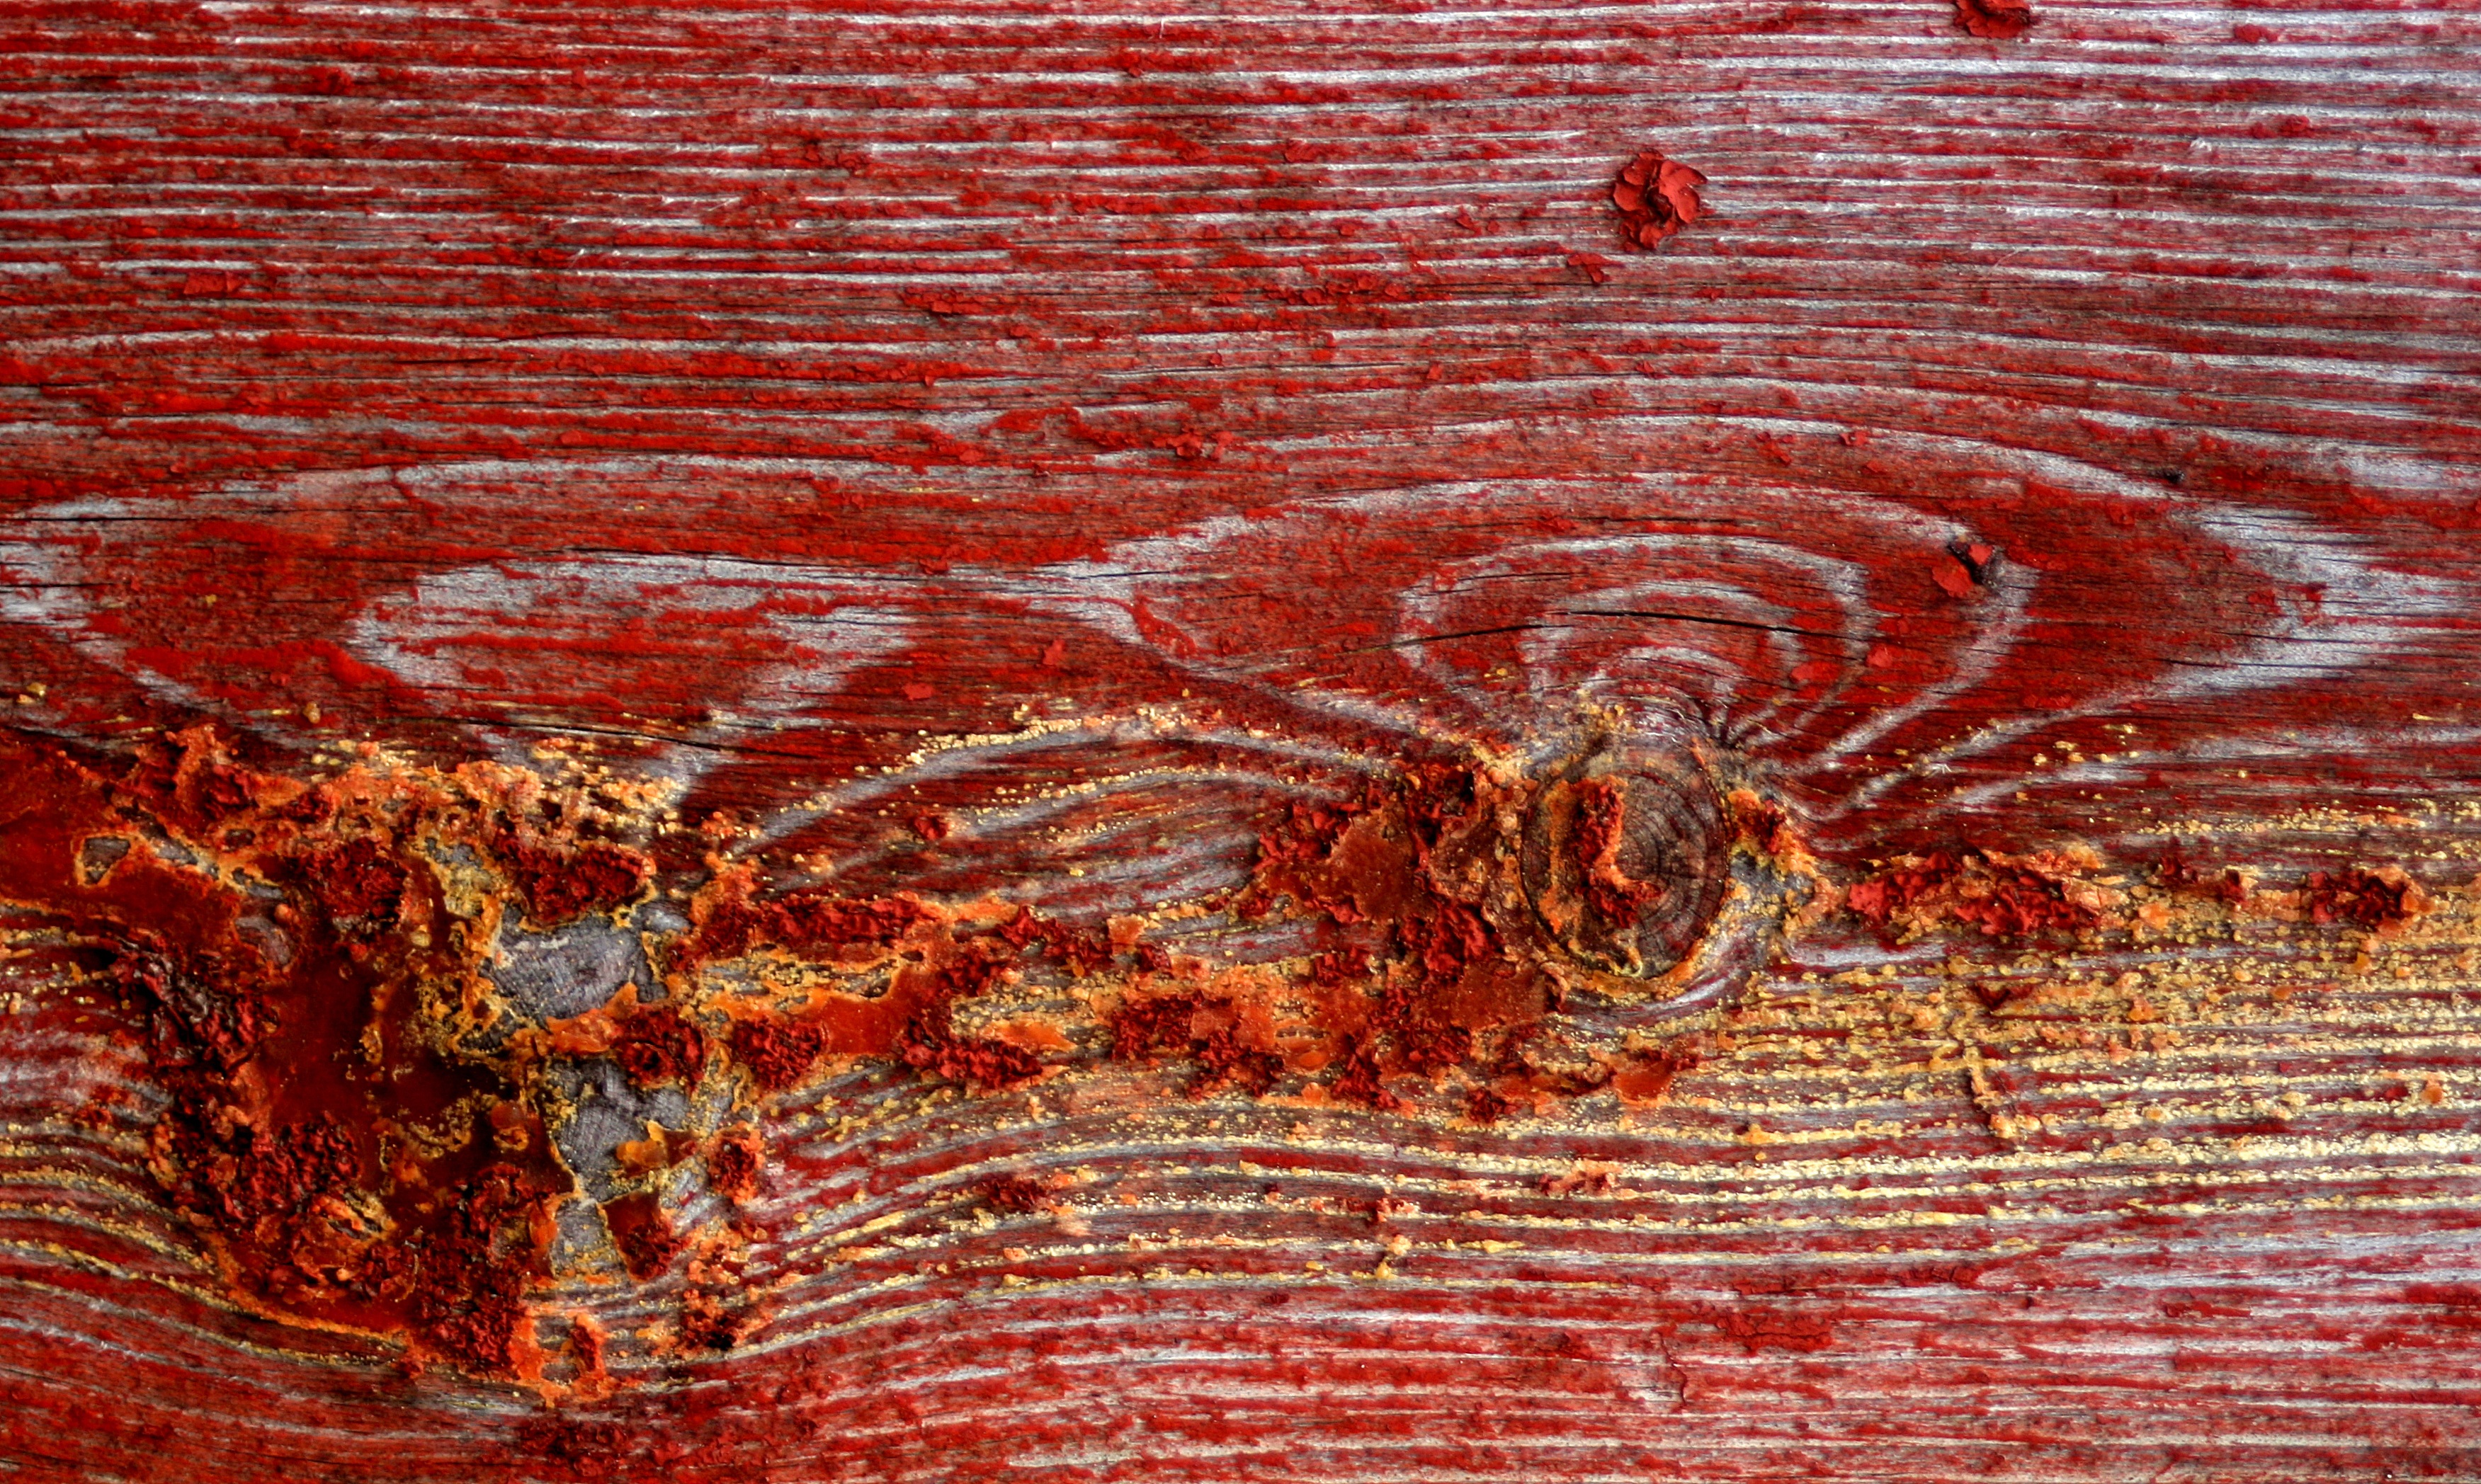
nature, wood, vintage, texture, plank, old, wall, pattern, red, color, ancient, paint, grunge, brick, material, weathered, old house, art, worn, background, wooden, tapestry, relief, backdrop, panel, aged, reconstruction, wood background, modern art, old paint, acrylic paint, backgrounds and textures, backgrounds textures, wall background, background vintage, shabby house, needs redecorating, reconstruction project